History of the Conservative Party of Canada

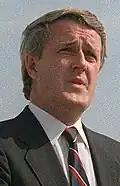
Brian Mulroney, Prime Minister (1984–1993).

In 1984, the Progressive Conservative Party's electoral fortunes made a massive upturn under its new leader, Brian Mulroney, an anglophone Quebecer and former president of the Iron Ore Company of Canada, who mustered a large coalition of westerners, aggravated over the National Energy Program of the Liberal government, suburban and small-town Ontarians, and soft Quebec nationalists, who were angered over Quebec not having distinct status in the Constitution of Canada signed in 1982. This led to a huge landslide victory for the Progressive Conservative Party. Progressive Conservatives abandoned protectionism which the party had held strongly to in the past and which had aggravated westerners and businesses and fully espoused free trade with the United States and integrating Canada into a globalized economy. This was accomplished with the signing of the Canada-United States Free Trade Agreement (FTA) of 1989 and much of the key implementation process of the North American Free Trade Agreement (NAFTA), which added Mexico to the Canada-U.S. free trade zone.